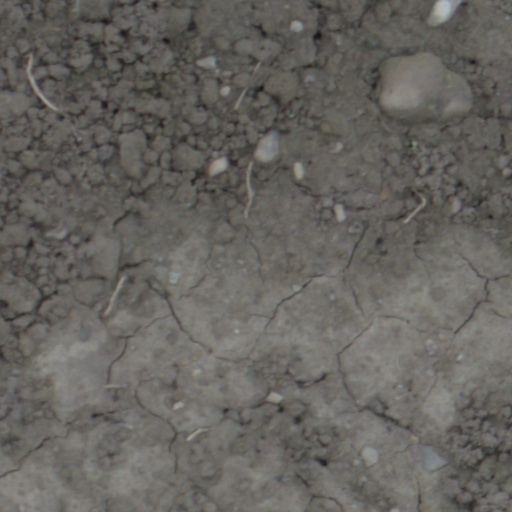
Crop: wheat